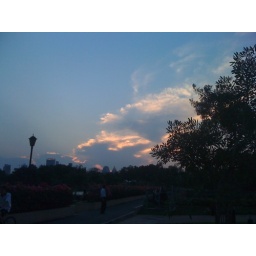
I prefer the clouds in this one, but can't get the lamp post straight!